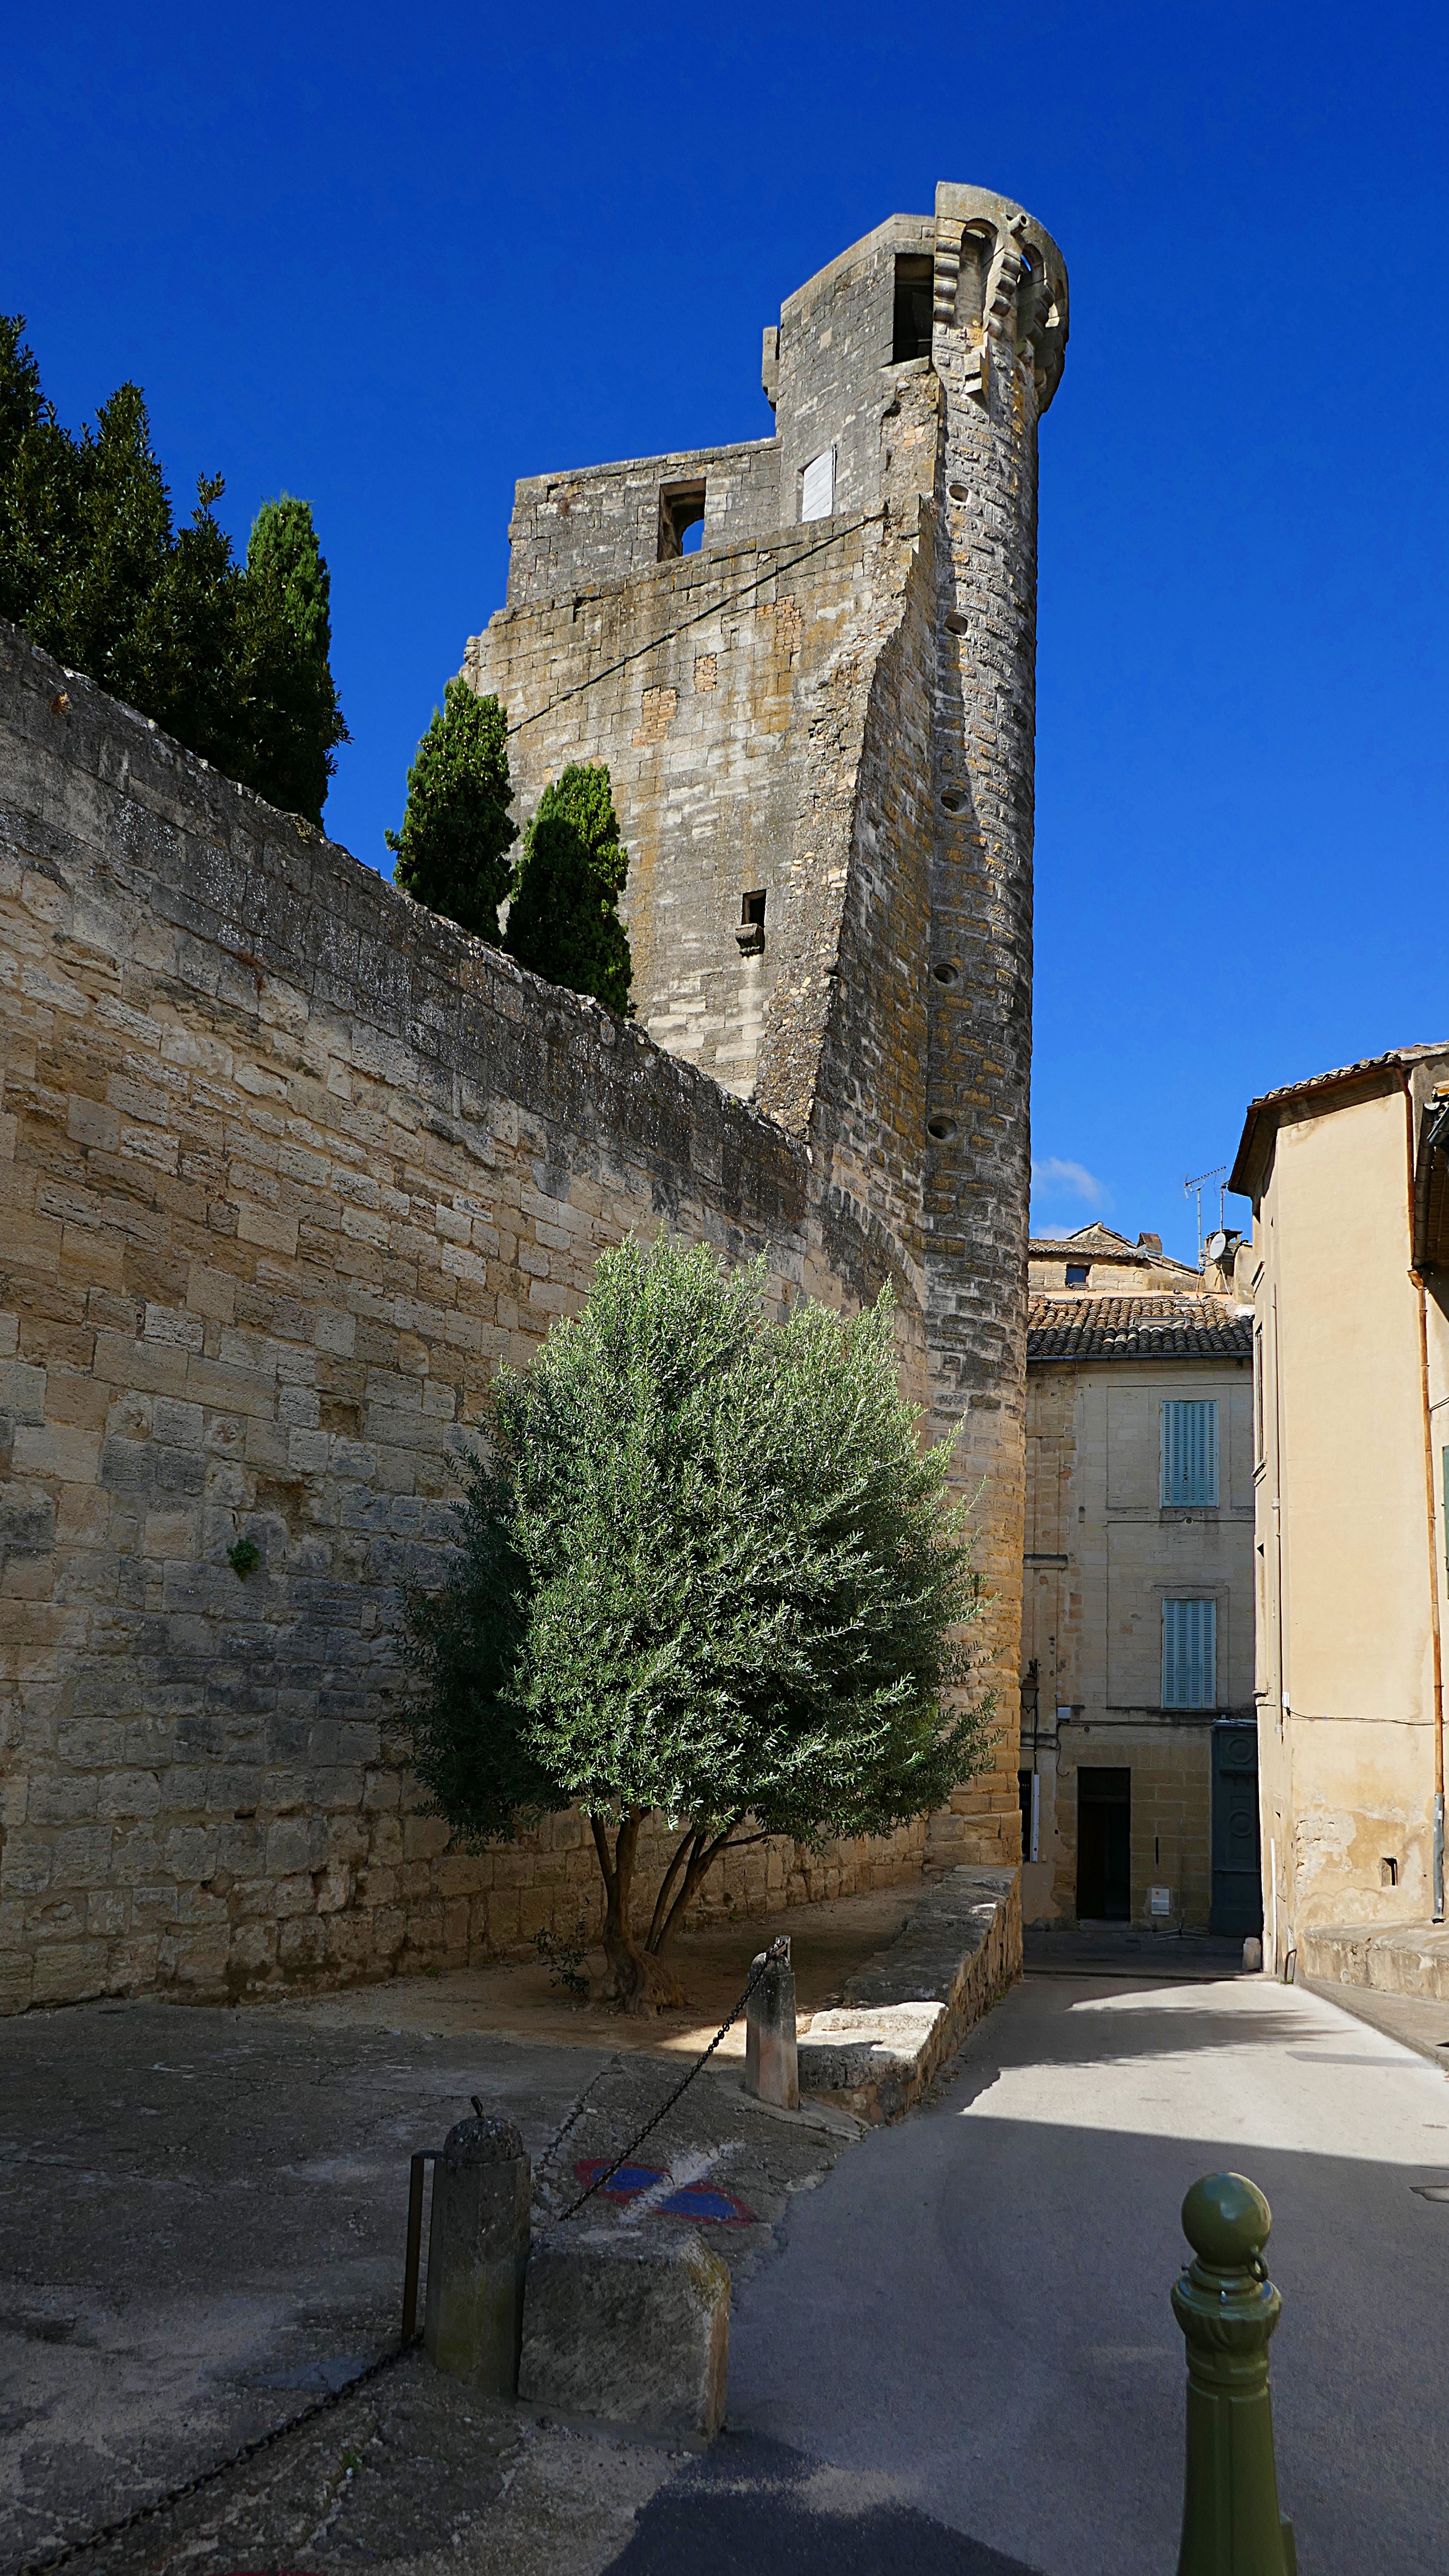
town, building, chateau, old, wall, stone, village, france, tower, castle, ancient, exterior, fortification, medieval, ruins, monastery, walls, estate, gard, ancient history, languedoc roussillon, uzes, duchy palace